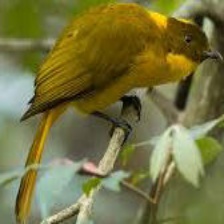
Species: GOLDEN BOWER BIRD
Scientific name: PRIONODURA NEWTONIANA